QF 4.7-inch Mk I–IV naval gun

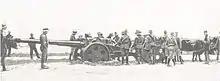
In sand, South West Africa campaign, WWI. Note oxen.

British forces in the Second Boer War were initially outgunned by the long range Boer artillery. Captain Percy Scott of HMS "Terrible" first improvised timber static siege mountings for two guns from the Cape Town coastal defences, to counter the Boers' "Long Tom" gun during the Siege of Ladysmith in 1899–1900. Captain Scott then improvised a travelling carriage for 4.7-inch guns removed from their usual static coastal or ship mountings to provide the army with a heavy field gun. These improvised carriages lacked recoil buffers and hence in action drag shoes and attachment of the carriage by cable to a strong point in front of the gun were necessary to control the recoil. They were manned by Royal Navy crews and required up to 32 oxen to move.